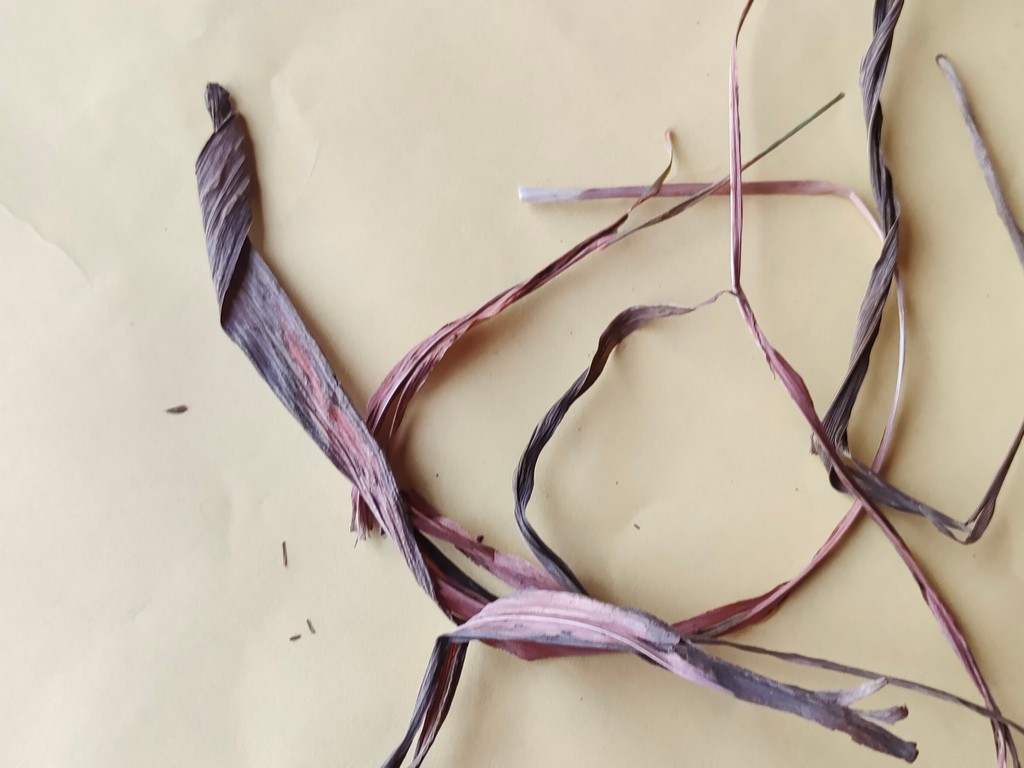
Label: Dried